French frigate Cléopâtre (1781)

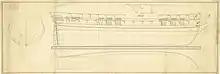
A plan of the "Oiseau" taken in 1793

The Royal Navy commissioned "Cléopâtre" as HMS "Oiseau" in September 1793 under Captain Robert Murray. On 18 May 1794 he sailed her from Plymouth to Halifax in a squadron commanded by Rear-Admiral George Murray. Between 1793 and 1795, the Russian naval officer Yuri Lisyanski sailed aboard "Oiseaux" as a volunteer. Between 1803 and 1806 he would captain the Russian-American Company's sloop on the first Russian circumnavigation of the world.